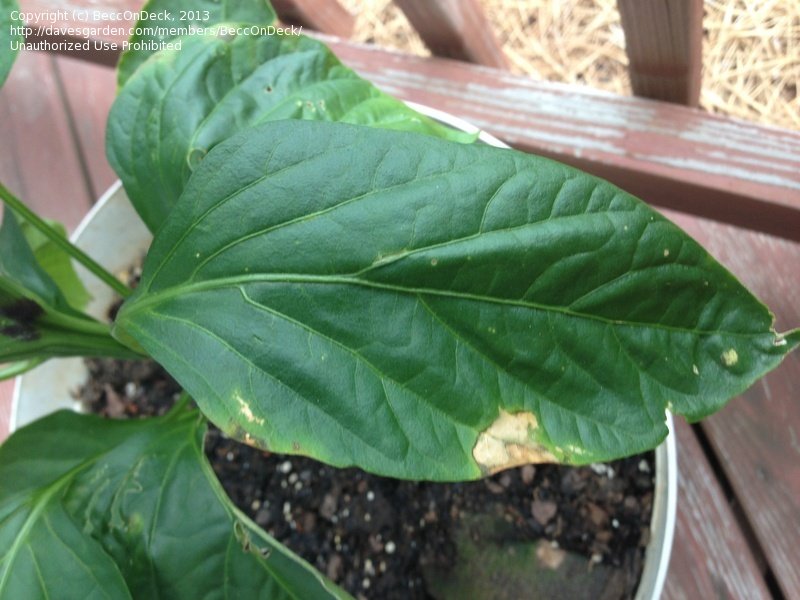
Labels: Bell_pepper leaf